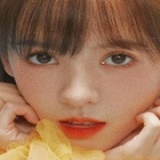
diễn viên Trương Dư Hi